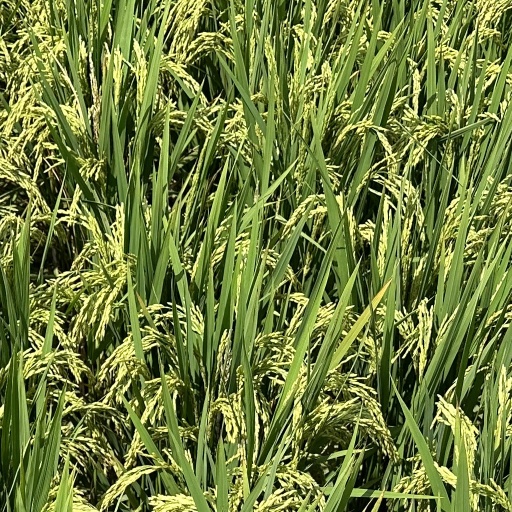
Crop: rice